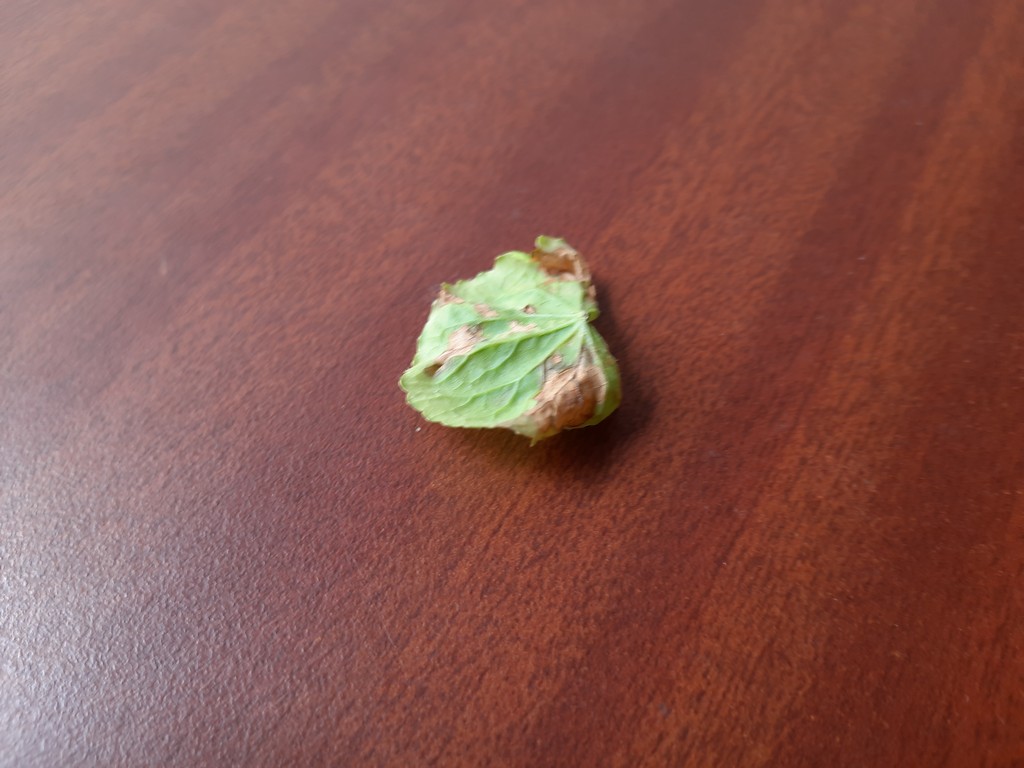
Label: Unhealthy